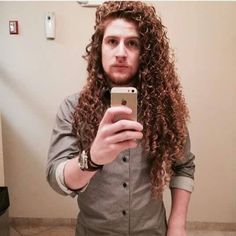
Gender: men